Vincent Motorcycles

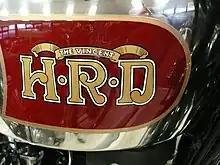

The company was promptly renamed Vincent HRD Co., Ltd and production moved to Stevenage. The new trademark had "The Vincent" in very small letters above the large "HRD". After World War 2 Britain had an export drive to repay its war debts, and the USA was the largest market for motorcycles, so from 1950 the HRD was dropped from the name to avoid any confusion with the "HD" of Harley Davidson, and the motorcycle became the Vincent.